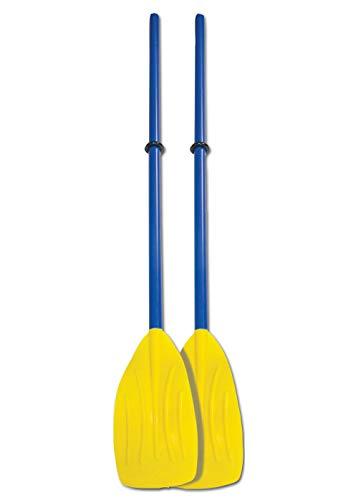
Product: Poolmaster 87448 45-Inch Convertible Boat Oars and Boat Paddles
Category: Sports & Outdoors | Outdoor Recreation | Water Sports | Canoeing | Paddles
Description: Converts easily from two individual 45-inch oars to one two-sided 56-inch paddle.
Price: $11.73
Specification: ProductDimensions:48x7.5x3.8inches|ItemWeight:195pounds|ShippingWeight:2pounds(Viewshippingratesandpolicies)|DomesticShipping:ItemcanbeshippedwithinU.S.|InternationalShipping:Thisitemisnoteligibleforinternationalshipping.LearnMore|ASIN:B0017SWJRQ|Californiaresidents:ClickhereforProposition65warning|Itemmodelnumber:87448|Manufacturerrecommendedage:6-15years